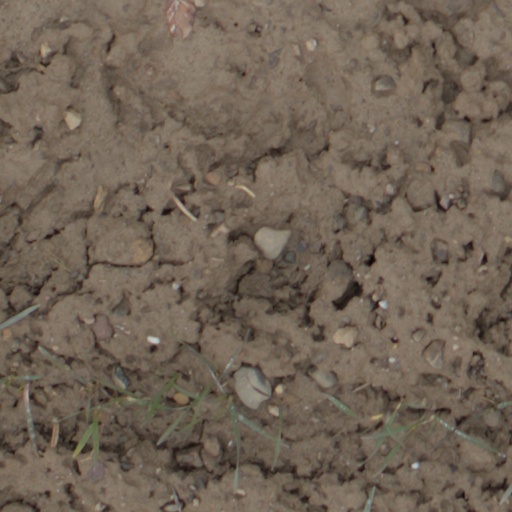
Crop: wheat